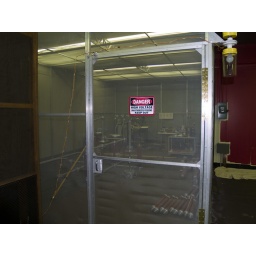
warning sign to the screen room in the high voltage lab